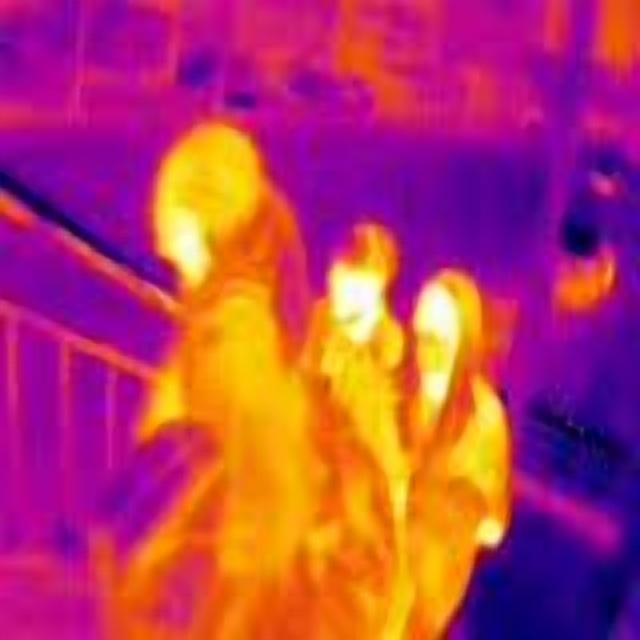
Detected objects:
label: person
label: person
label: person